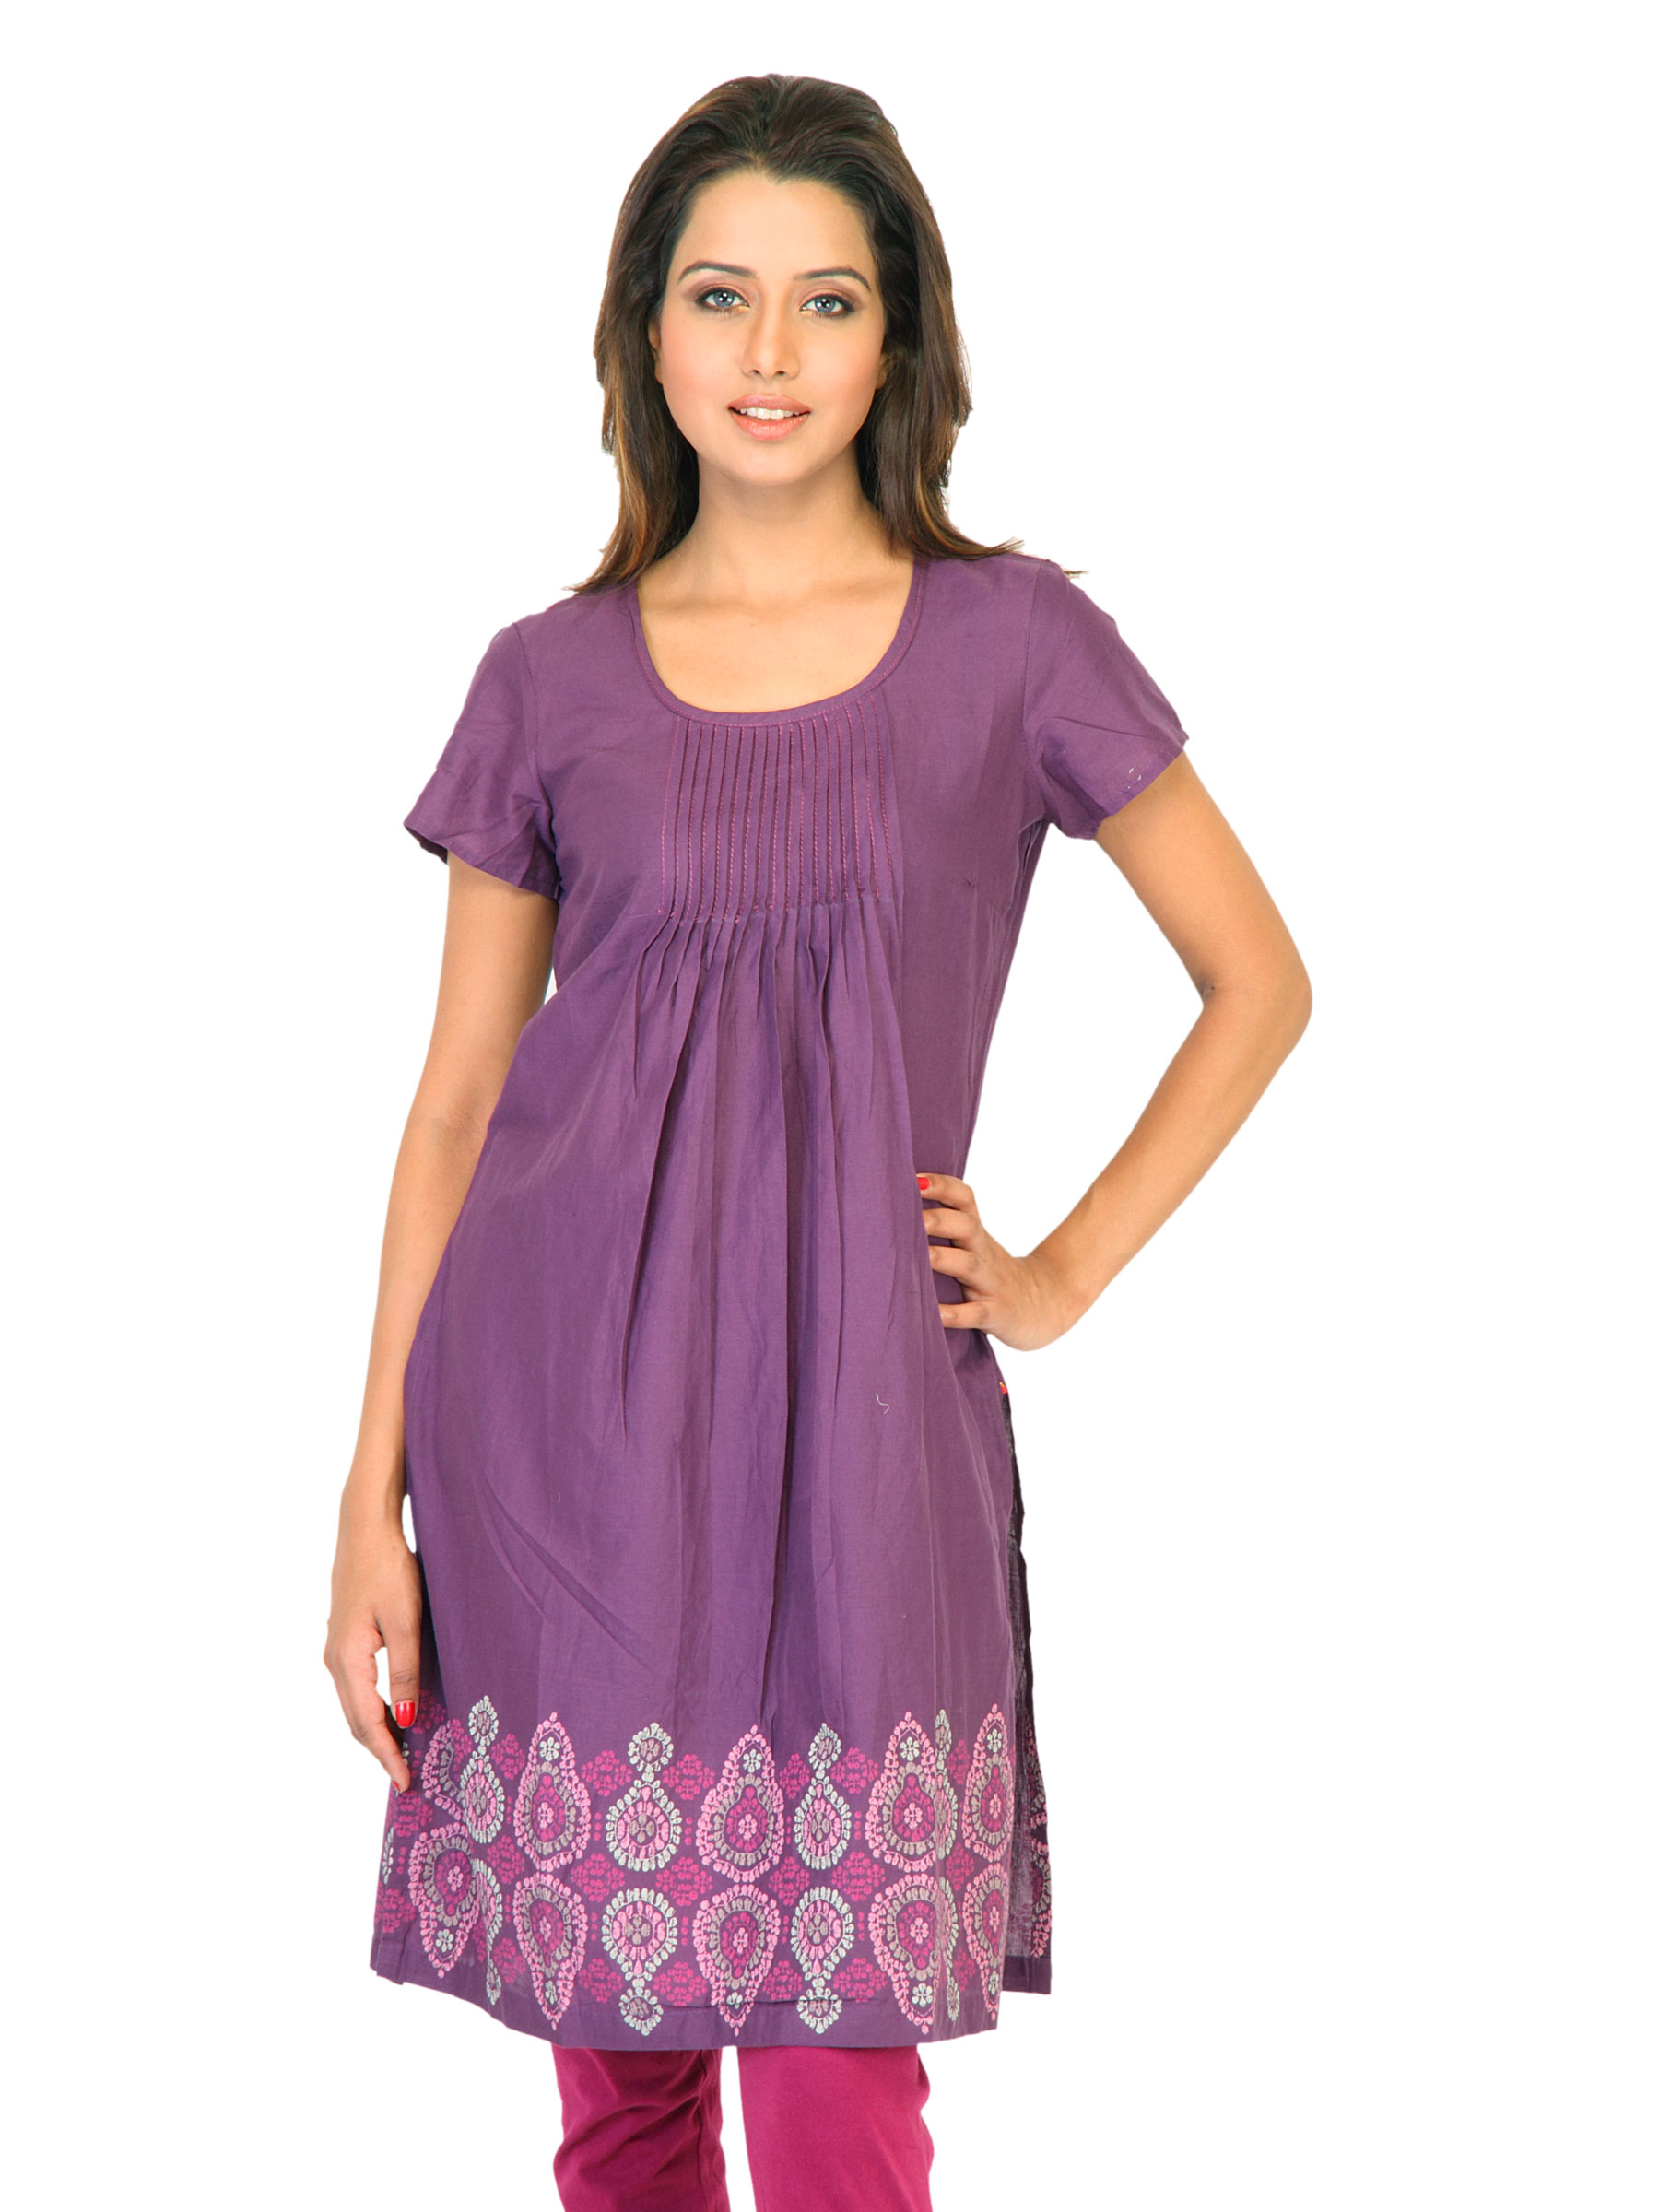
W Women Printed Purple Kurtas
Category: Apparel / Topwear / Kurtas
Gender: Women
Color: Purple
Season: Fall 2011
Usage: Ethnic